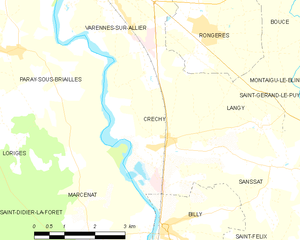
Carte des communes françaises: Créchy